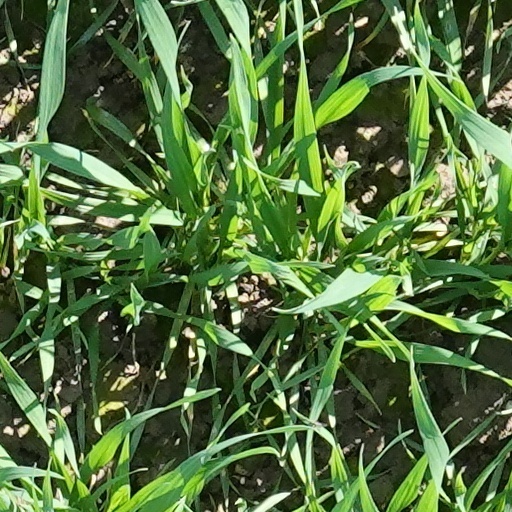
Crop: wheat